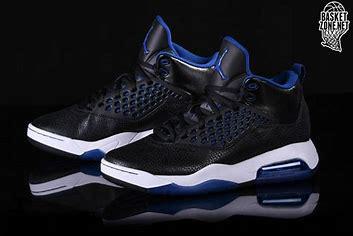
Brand: Jordan
Model: Maxin 200